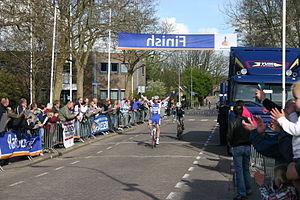
Jasper Hamelink est un coureur cycliste néerlandais membre de l'équipe Metec-TKH-Mantel.